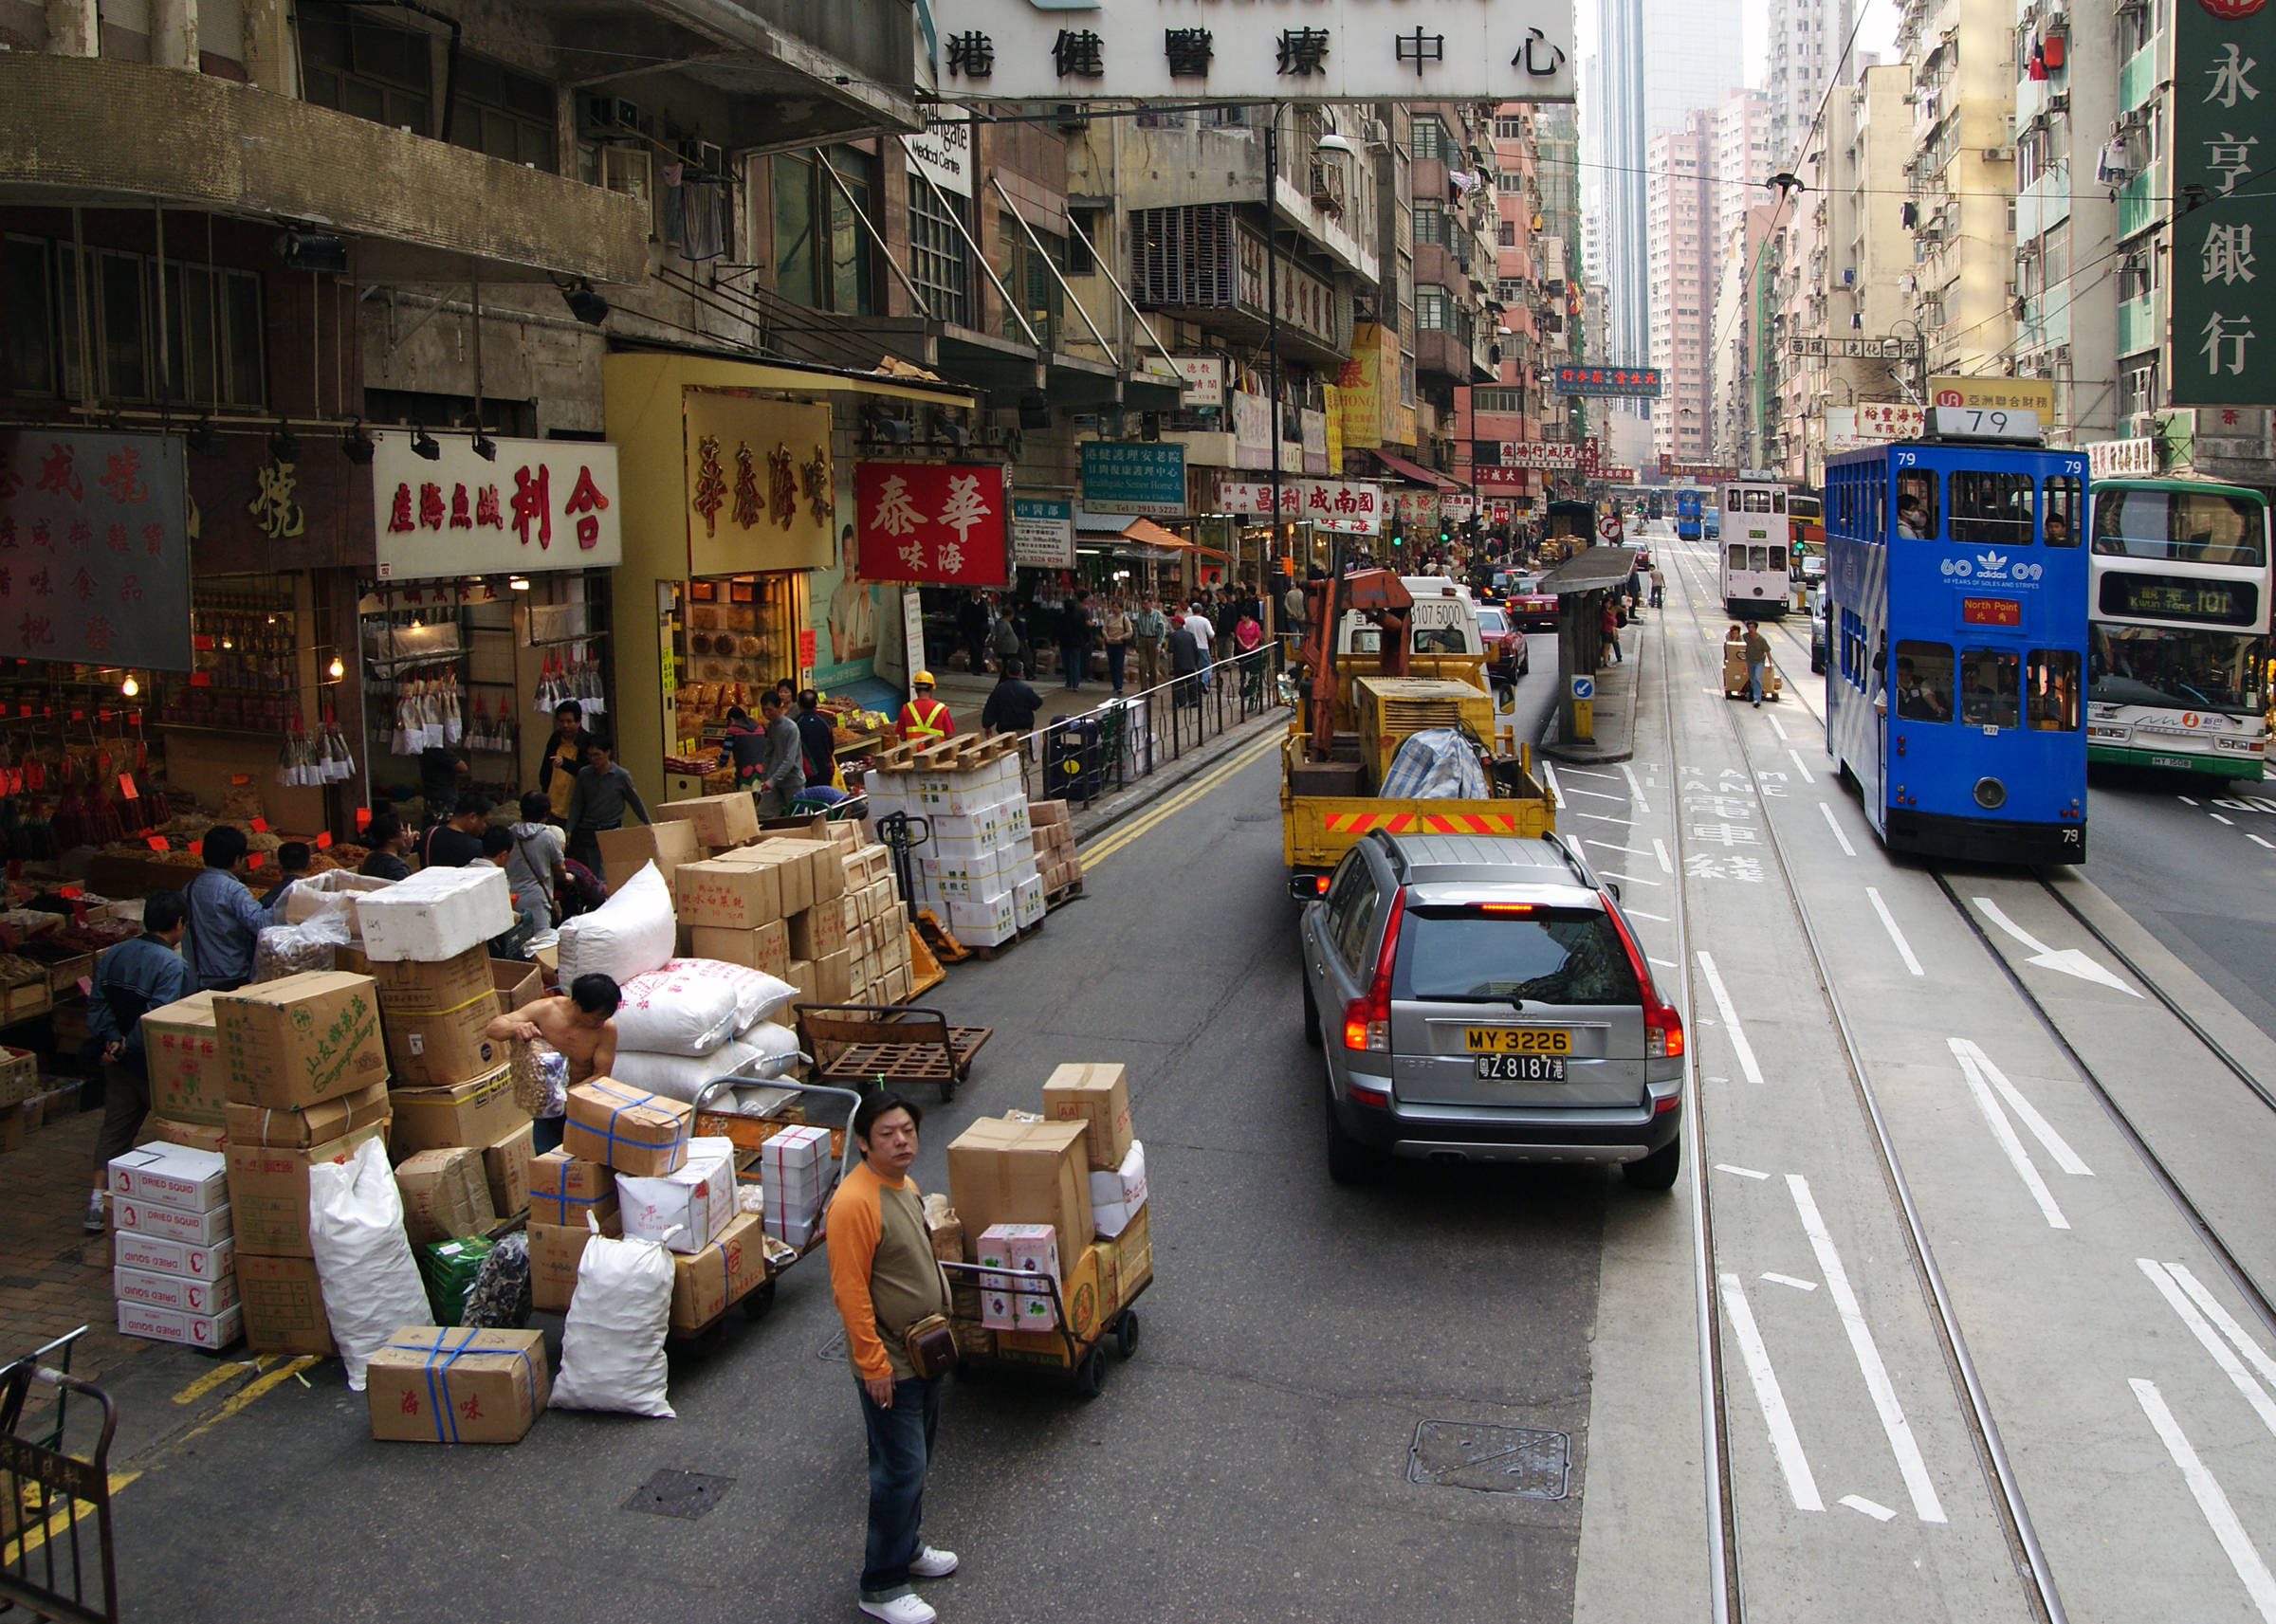
pedestrian, road, traffic, street, town, city, downtown, travel, transport, vehicle, market, lane, public transport, infrastructure, hongkongsightseeing, hongkongtrams, neighbourhood, urban area, human settlement